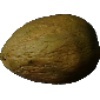
Label: Papaya 1